Mbutu Bridge

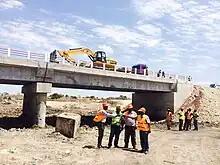

Mbutu Bridge is a bridge constructed in Tabora Region, Tanzania that will link Mbutu with Igunga.